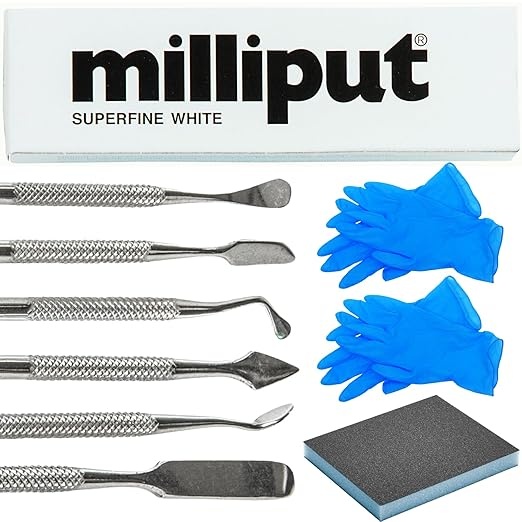
Milliput Plumbers Putty 10 Piece Set, Superfine White - with Sculpting Tools, Sanding Pad and Gloves - Ceramic Tile, Fiberglass Tub, Bath, Sink and Porcelain Repair Kit - 2 Part Epoxy Modeling Clay
About This ✅ PRACTICAL – This complete 10 piece epoxy putty kit from Creative Crafters contains everything you need for DIY repairs and small craft projects. With one pack of Superfine White Milliput epoxy putty, six double ended sculpting tools, a fine grain sanding sponge and two pairs of latex free gloves, this all purpose putty kit is as a practical as you. ✅ WHITE TUB AND TILE REPAIR – With Milliput Superfine White, you’ll be able to repair and fill in everything from a cracked sink or tub to your tile features, maintaining that clean white aesthetic. When it comes to acrylic bathtub repair, you need to know that the color will remain consistent, which is what this 2 part epoxy tub repair kit provides. ✅ PORCELAIN REPAIR – Beyond just tubs and sinks, this is an all-purpose porcelain crack repair kit. With this tub and tile refinishing kit, you can enact a ceramic crack repair on damaged picture frames, UPVC window borders, and sills, along with it also working as a great white fiberglass patch kit. While it’s designed for use with white items, it can still be painted over once dried! ✅ STONE REPAIRS – If you need quartz countertop chip repair kit or your granite surfaces are looking a little worse for wear, Creative Crafters has the solution. Ideal as a granite repair kit, simply pack a little repair putty into the affected area and wait to dry before sanding down smooth. You can even use it as a ceramic tile repair kit for cracks. ✅ GET CRAFTY – Unleash your creative side with our epoxy sculpting clay kit. Artists, sculptors and model makers recommend Milliput as a modeling clay for sculpting that sets hard with a minimum of fuss. What’s more, this plastic putty includes professional grade modeling clay tools to help bring your creations to life. Overview Brand : Creative Crafters Specific Uses For Product : Art, Craft, Tile Repair, Model, Repair Material : Epoxy Putty, Epoxy Resin Compatible Material : Ceramic, Plastic, Stone, Acrylic Item Form : Putty
Brand: Creative+Crafters
Category: Hardware > Building Consumables > Wall Patching Compounds & Plaster > Polymer Dispersion Plaster